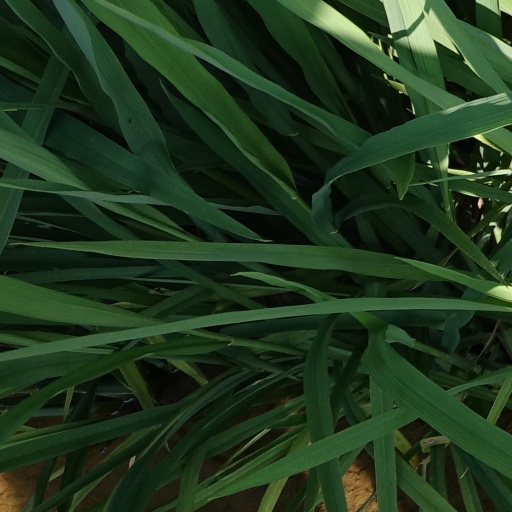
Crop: rice